Out of Syllabus

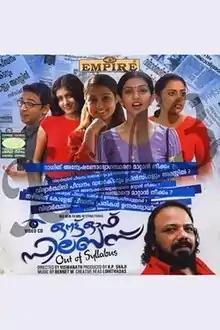

Out of Syllabus is a 2006 Indian Malayalam-language film directed by Viswanathan. It was released on 17 February 2006. The film was a box office success.